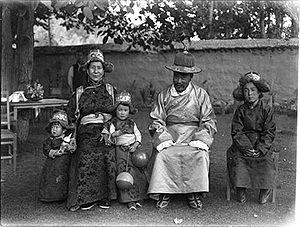
Choekyong Tsering, né en 1899 à Taktser, Amdo/Qinghai, et mort le 21 février 1947 à Lhassa est le père du 14ᵉ dalai-lama Tenzin Gyatso.
Tenzin Gyatso, né Lhamo Dhondup le 6 juillet 1935 à Taktser, dans la province du Qinghai, est le 14ᵉ dalaï-lama.
Le Gyalyum Chenmo Memorial Gold Cup est une compétition internationale de football se déroulant chaque année, pendant quelques jours. C'est également le tournoi de football le plus prestigieux organisé au par la communauté en exil tibétain en Inde.
Diki Tsering, aussi appelée Sonam Tsomo, plus connue sous son titre de « Gyalyum Chenmo », est la mère du Tenzin Gyatso, le 14ᵉ dalaï-lama.